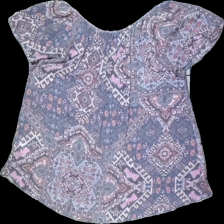
View: back
Type: Blouse
Category: Ladies
Brand: Kappahl
Material: 73% Viscose 27% Polyester
Cut: Regular
Size: XS
Price range: 50-100
Recommended usage: Reuse
Description: blouse with pattern